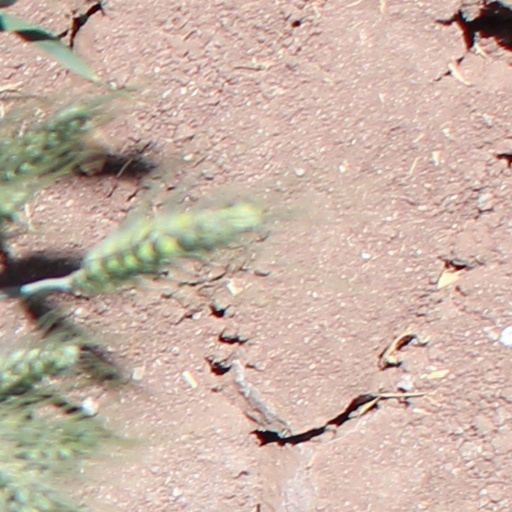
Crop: wheat